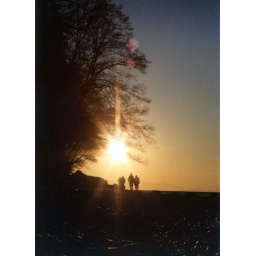
This is past the sand banks walking toward Wreck Beach in Vancouver. By the position of the sun it is middle fall.